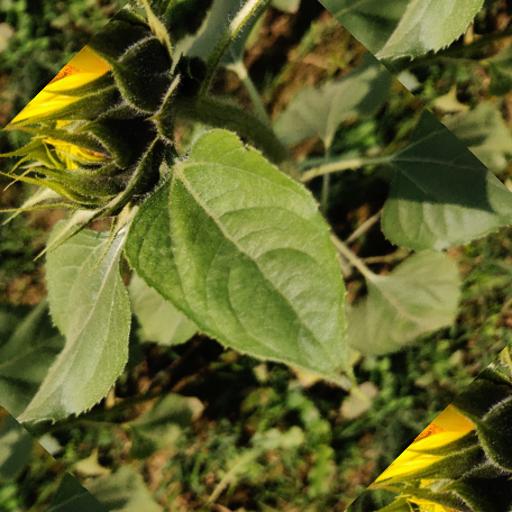
Label: Fresh_leaf